Sakalakala Vallavan (2015 film)

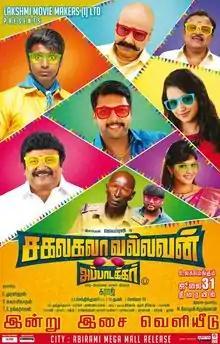
Poster

Sakalakala Vallavan previously known as Appatakkar is a 2015 Tamil-language comedy film written and directed by Suraj. The film stars Ravi Mohan (credited as Jayam Ravi), Trisha Krishnan and Anjali, while Prabhu and Soori appear in supporting roles and Vivek in a guest appearance. S. Thaman composed the film's music, while cinematography was by U. K. Senthil Kumar and editing by Selva RK. The film was released on 31 July 2015 to panning reviews and fared extremely poor at the box office.